Zero Point Interchange

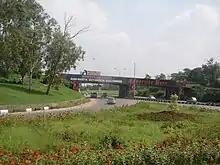
A by-pass (now demolished) at Zero Point

In 1997, a French firm had been hired to come up with the PC-I of the project, but the Capital Development Authority had rejected it. Technical flaws and political interference led to the project being put on hold five times. The interchange was designed by ECIL, and construction work started on 11 September 2008. Mumtaz Hussain served as the project director. The project was to be completed in two phases: in the first phase, three major loops of the interchange were to be constructed, while in the second, two more loops connecting Shakarparian and Khayaban-e-Suharwardy were to be built.